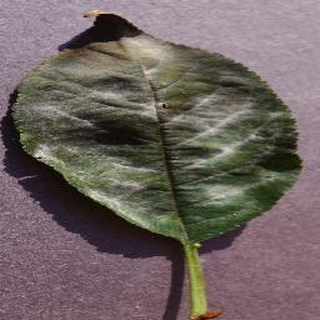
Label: cherry_powdery_mildew